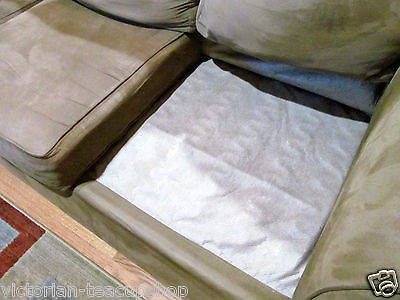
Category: sofa